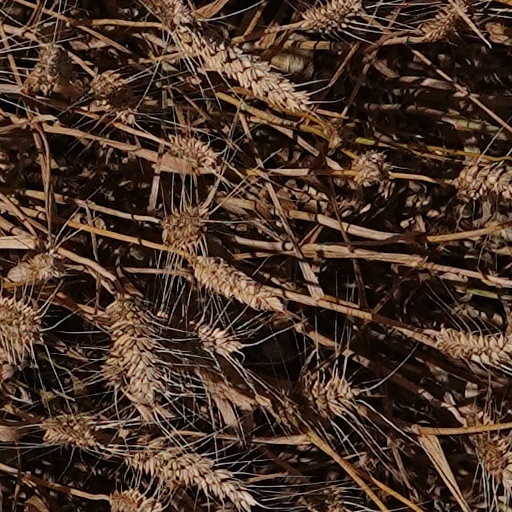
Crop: wheat